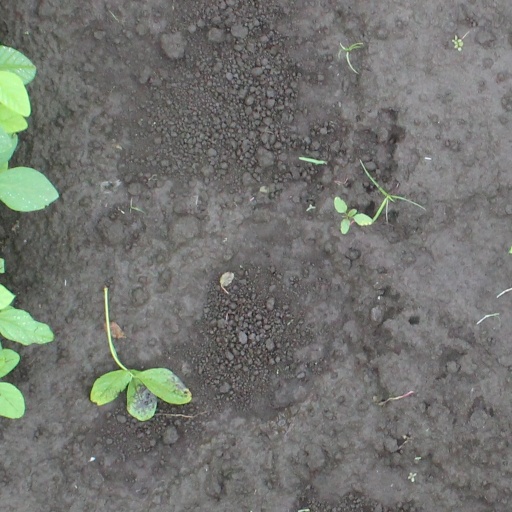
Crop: soybean